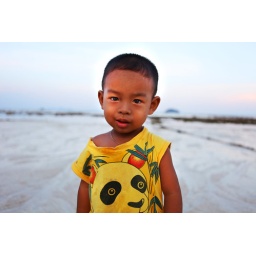
A thai boy playing by the beach. Throwing sand and glowingly showing us shells and stones he found.